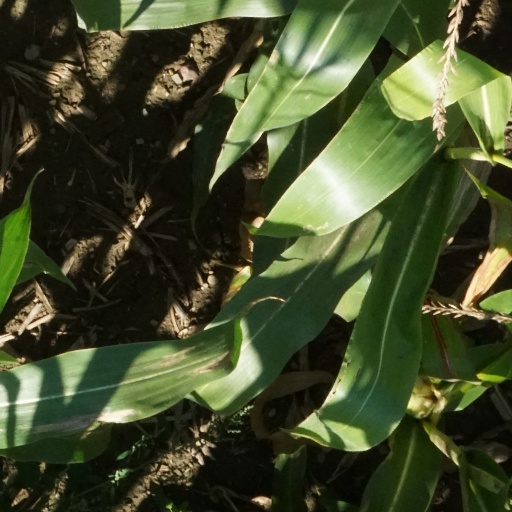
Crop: maize; corn